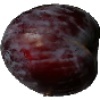
Label: Plum 1